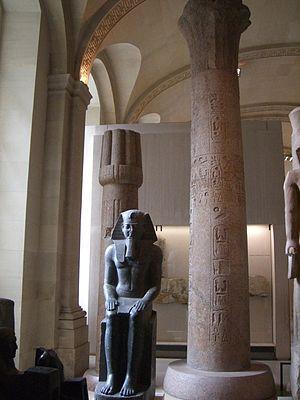
Tanis est le nom grec de l’antique Djanet, un important site archéologique au nord-est de l'Égypte sur la branche tanitique du Nil. La première étude du site de Tanis date de 1798 au cours de l'expédition de Bonaparte en Égypte. L'ingénieur Pierre Jacotin a dressé le plan du site se trouvant dans la Description de l'Égypte. Les lieux ont été fouillés en 1825 par Jean-Jacques Rifaud qui y a trouvé les deux sphinx en granite rose du musée du Louvre, puis par François Auguste Ferdinand Mariette, entre 1860 et 1864, et William Matthew Flinders Petrie de 1883 à 1886. Les travaux ont été repris par Pierre Montet de 1929 à 1956. La Mission française des fouilles de Tanis étudie le site depuis 1965, sous la direction de Jean Yoyotte, puis de Philippe Brissaud, et enfin de François Leclère depuis 2013.